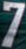
Number: 7